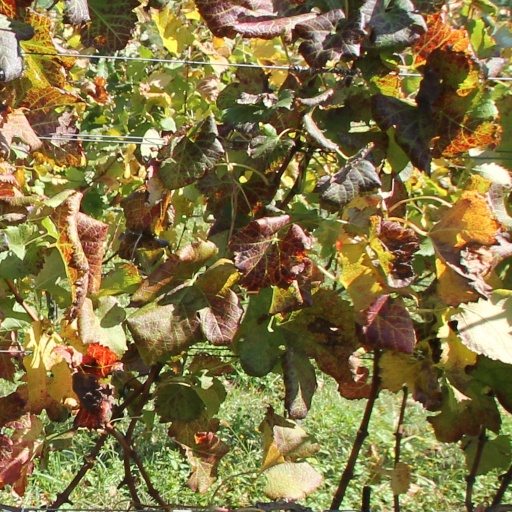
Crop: grape